Dario Franchitti

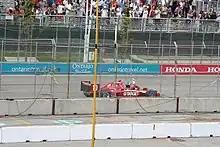
Franchitti celebrating his victory in the 2009 Honda Indy Toronto

In the 2007 Busch Series, Franchitti drove in four races in CGR's No. 42 Dodge Charger, achieving a best starting position of third in the Sam's Town 250 and a best finish of 25th in the O'Reilly Challenge. During the 2008 NASCAR Sprint Cup Series, he entered 14 races, qualified for 10 with an average start of 28.4 and finish of 34.3 with two did not finishes. Franchitti's season-best finish was a 22nd place in the Goody's Cool Orange 500 and his best qualifying performance was seventh in the Lenox Industrial Tools 301. He fell outside the top 35 in the points standings that he had inherited from the preceding season and was required to qualify on speed from the sixth race onwards, because his car was uncompetitive since CGR could not master the Car of Tomorrow concept. Franchitti's Sprint Cup Series team funded by Chip Ganassi was disbanded by Ganassi and co-owner Felix Sabates in July 2008 due to the trouble of retaining major sponsorship funding.